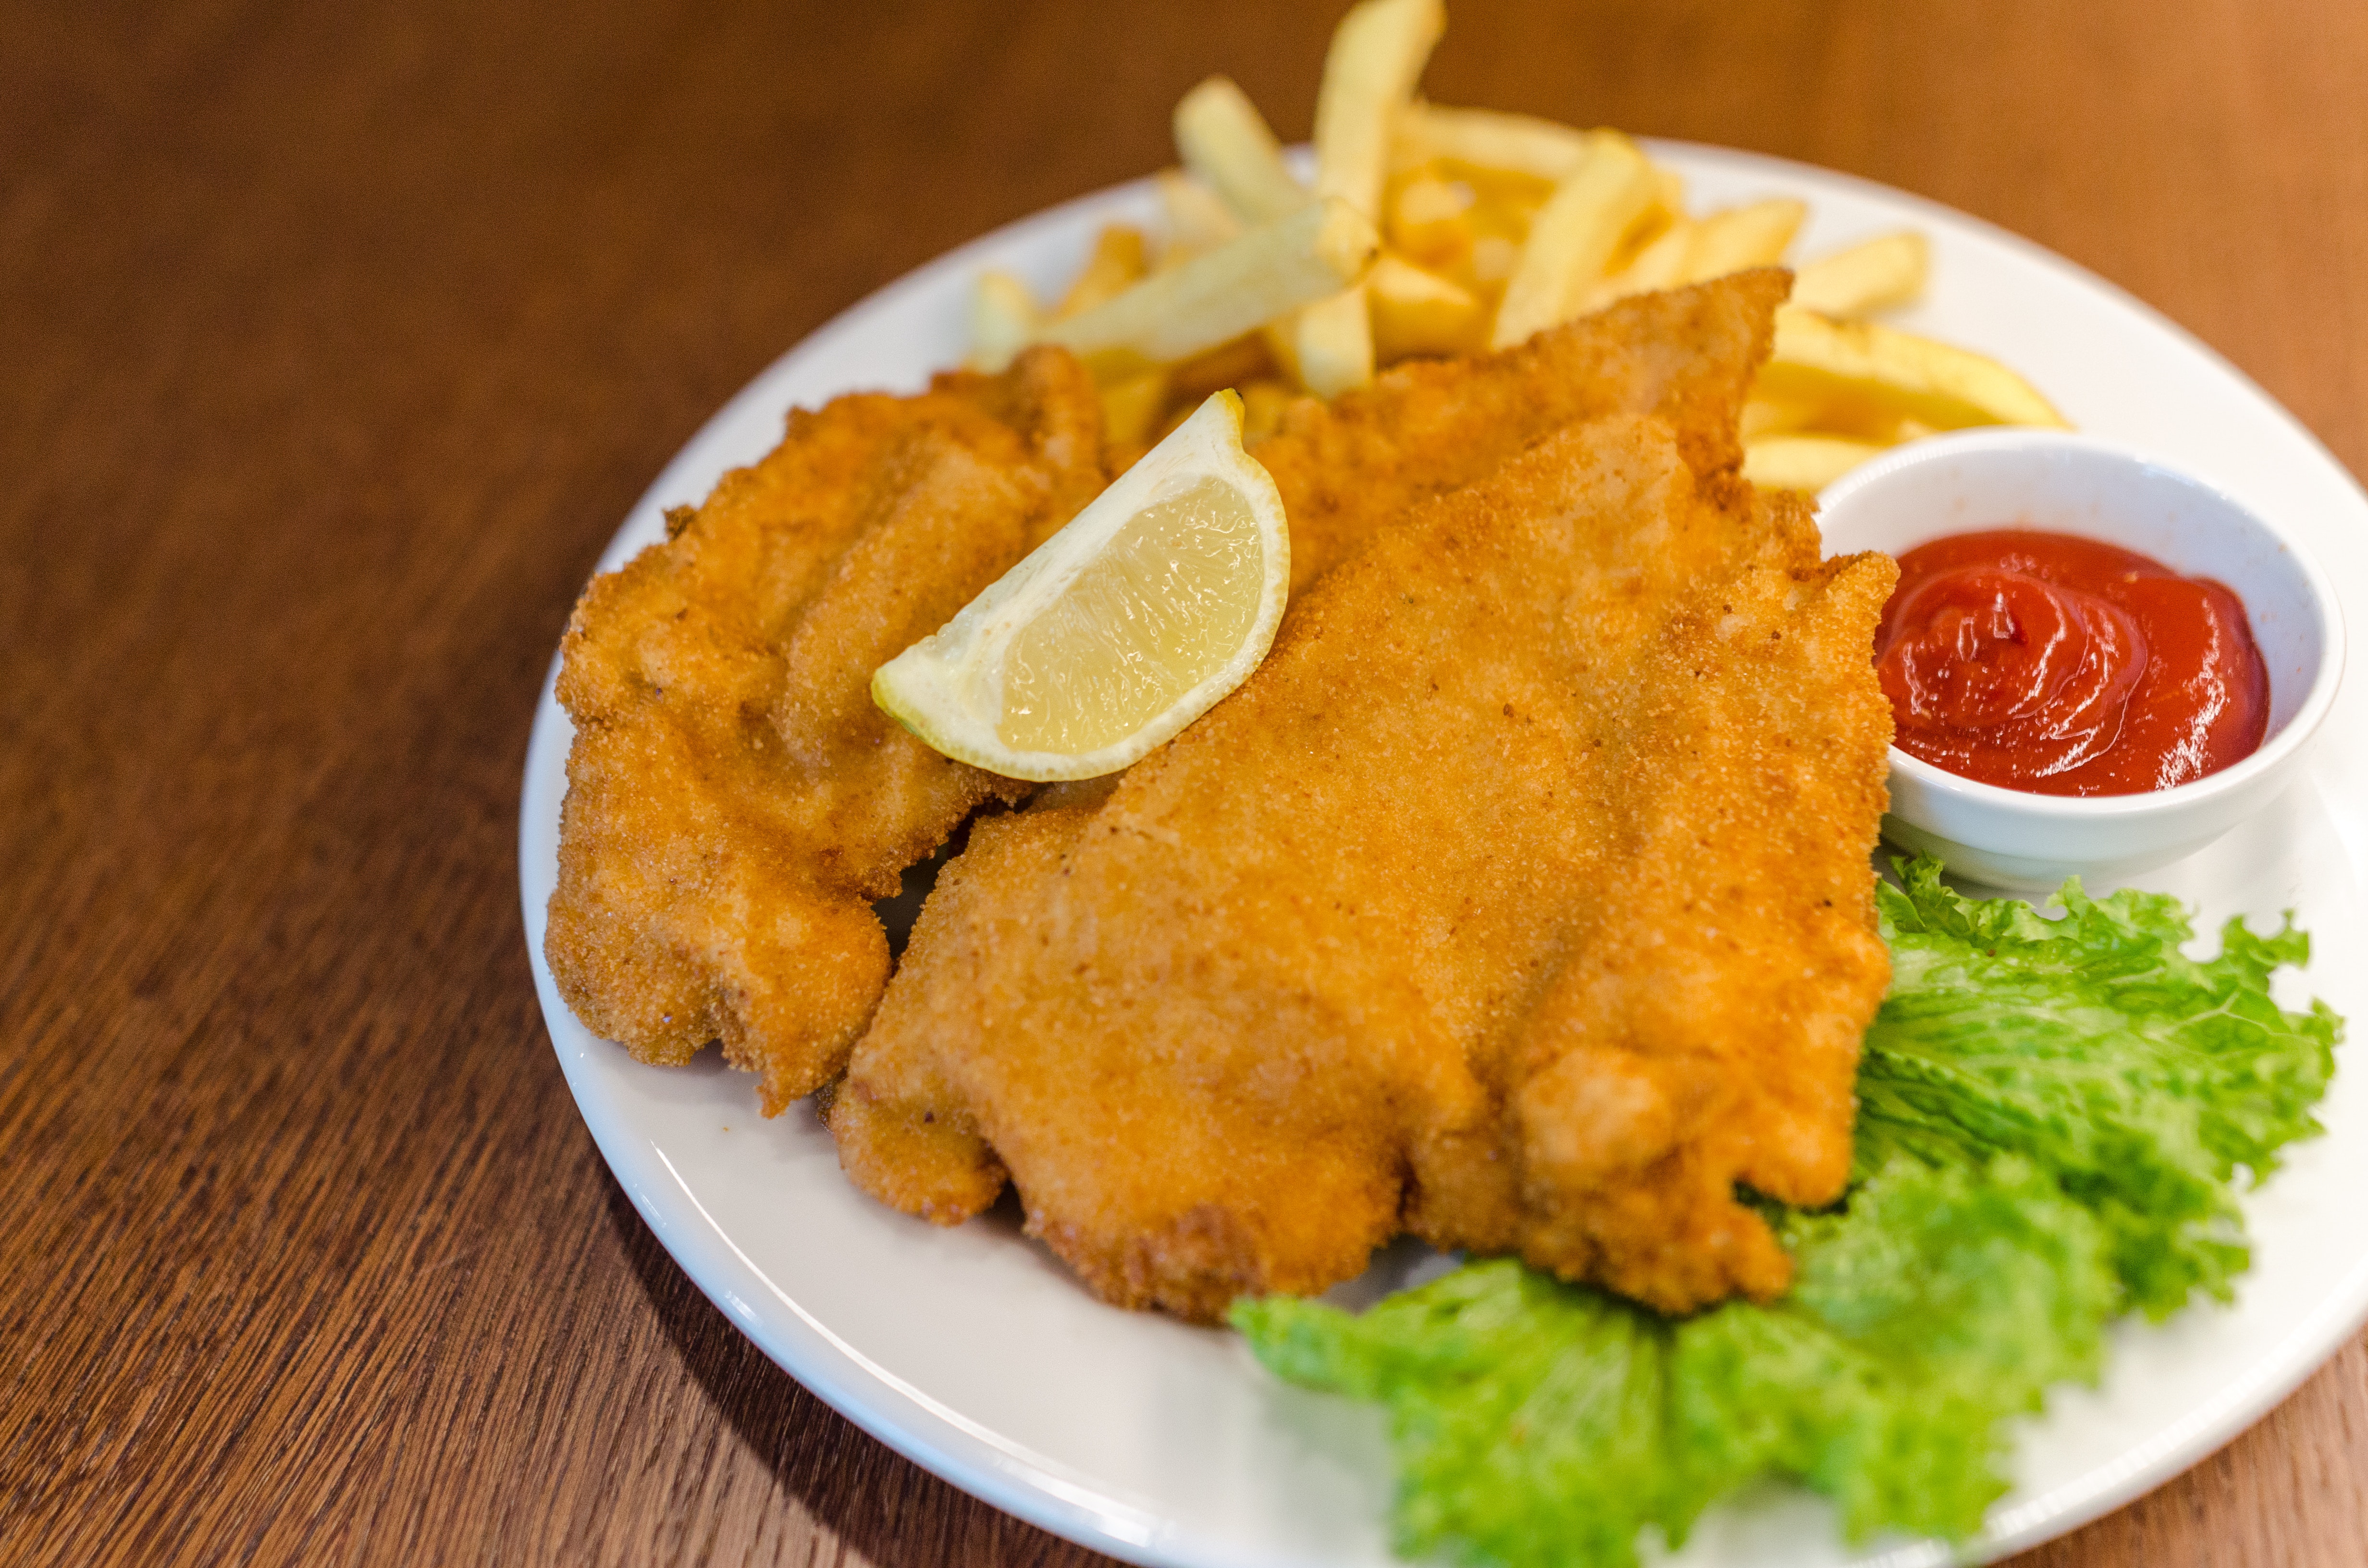
dish, food, cuisine, fried food, fish and chips, ingredient, deep frying, schnitzel, fried chicken, meat, crispy fried chicken, Cotoletta, produce, fish fry, Milanesa, Chicken fried steak, fast food, side dish, karaage, appetizer, kids meal, frying, fried fish, chicken nugget, chicken and chips, comfort food